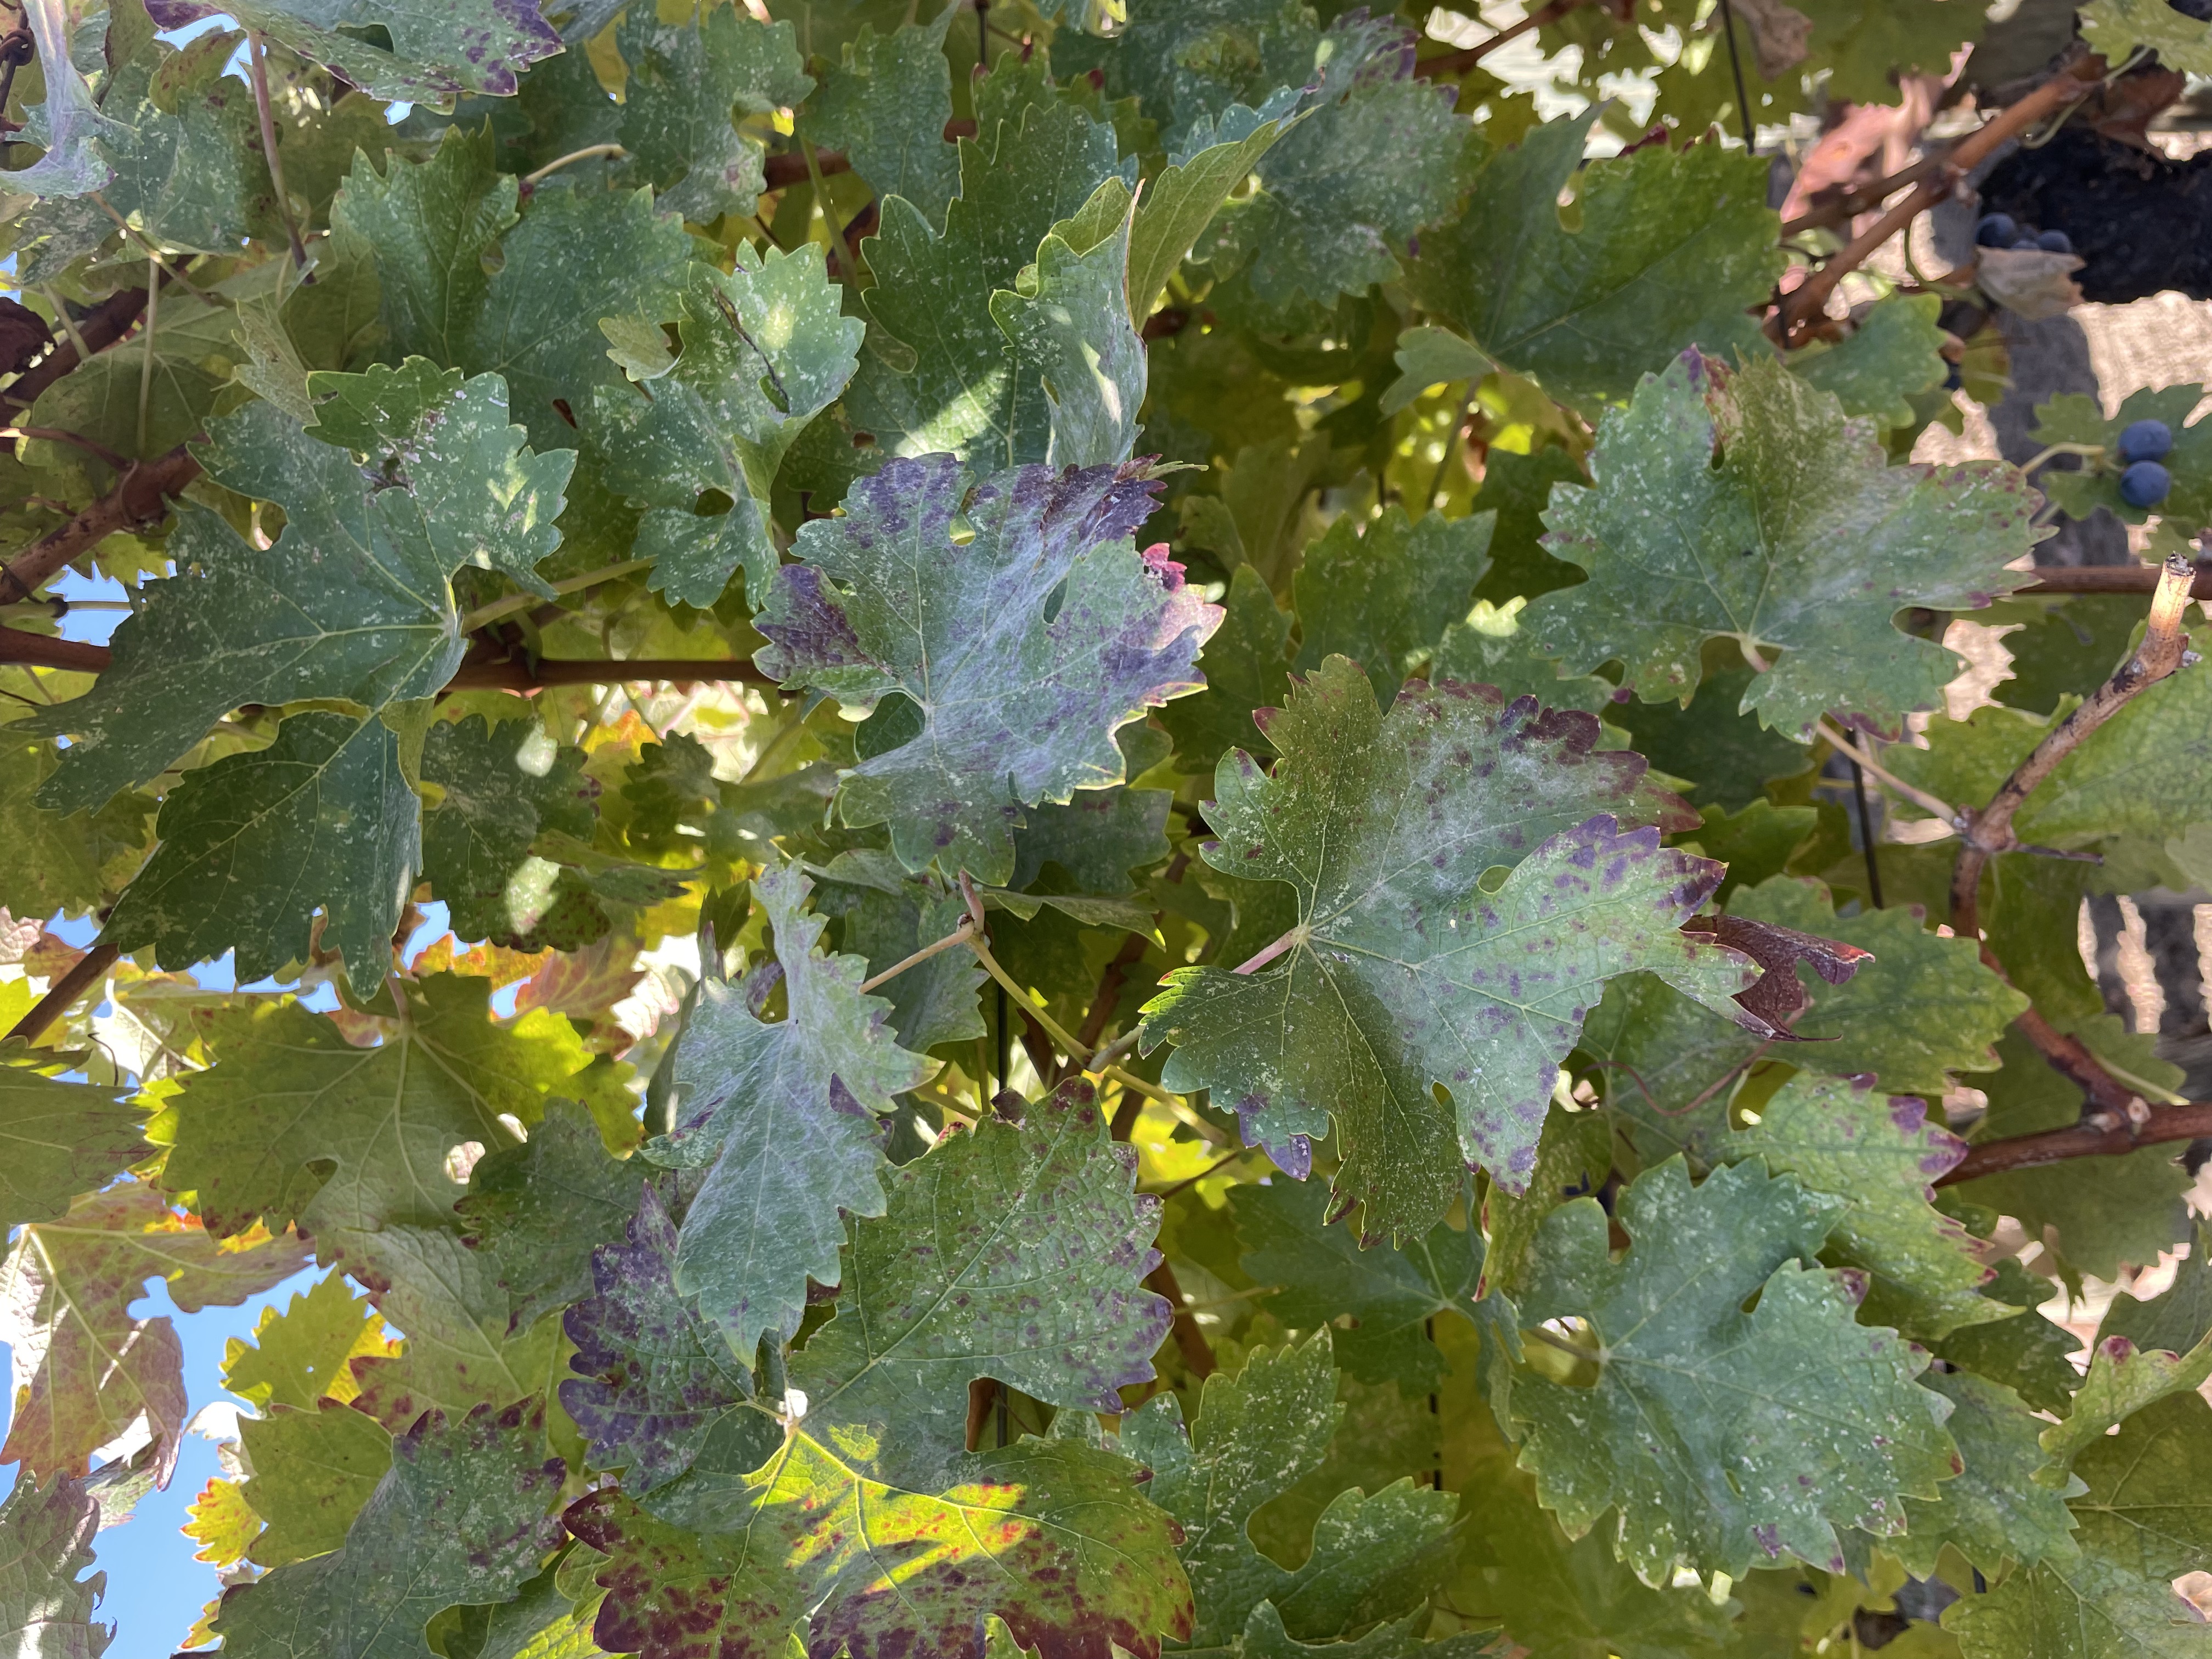
Label: Leafroll 3